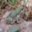
Label: frog